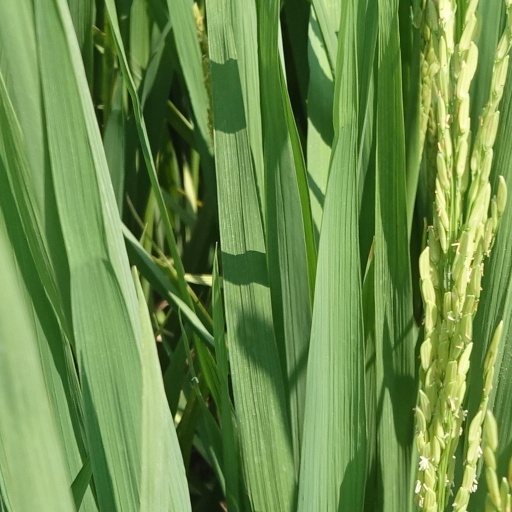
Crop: rice